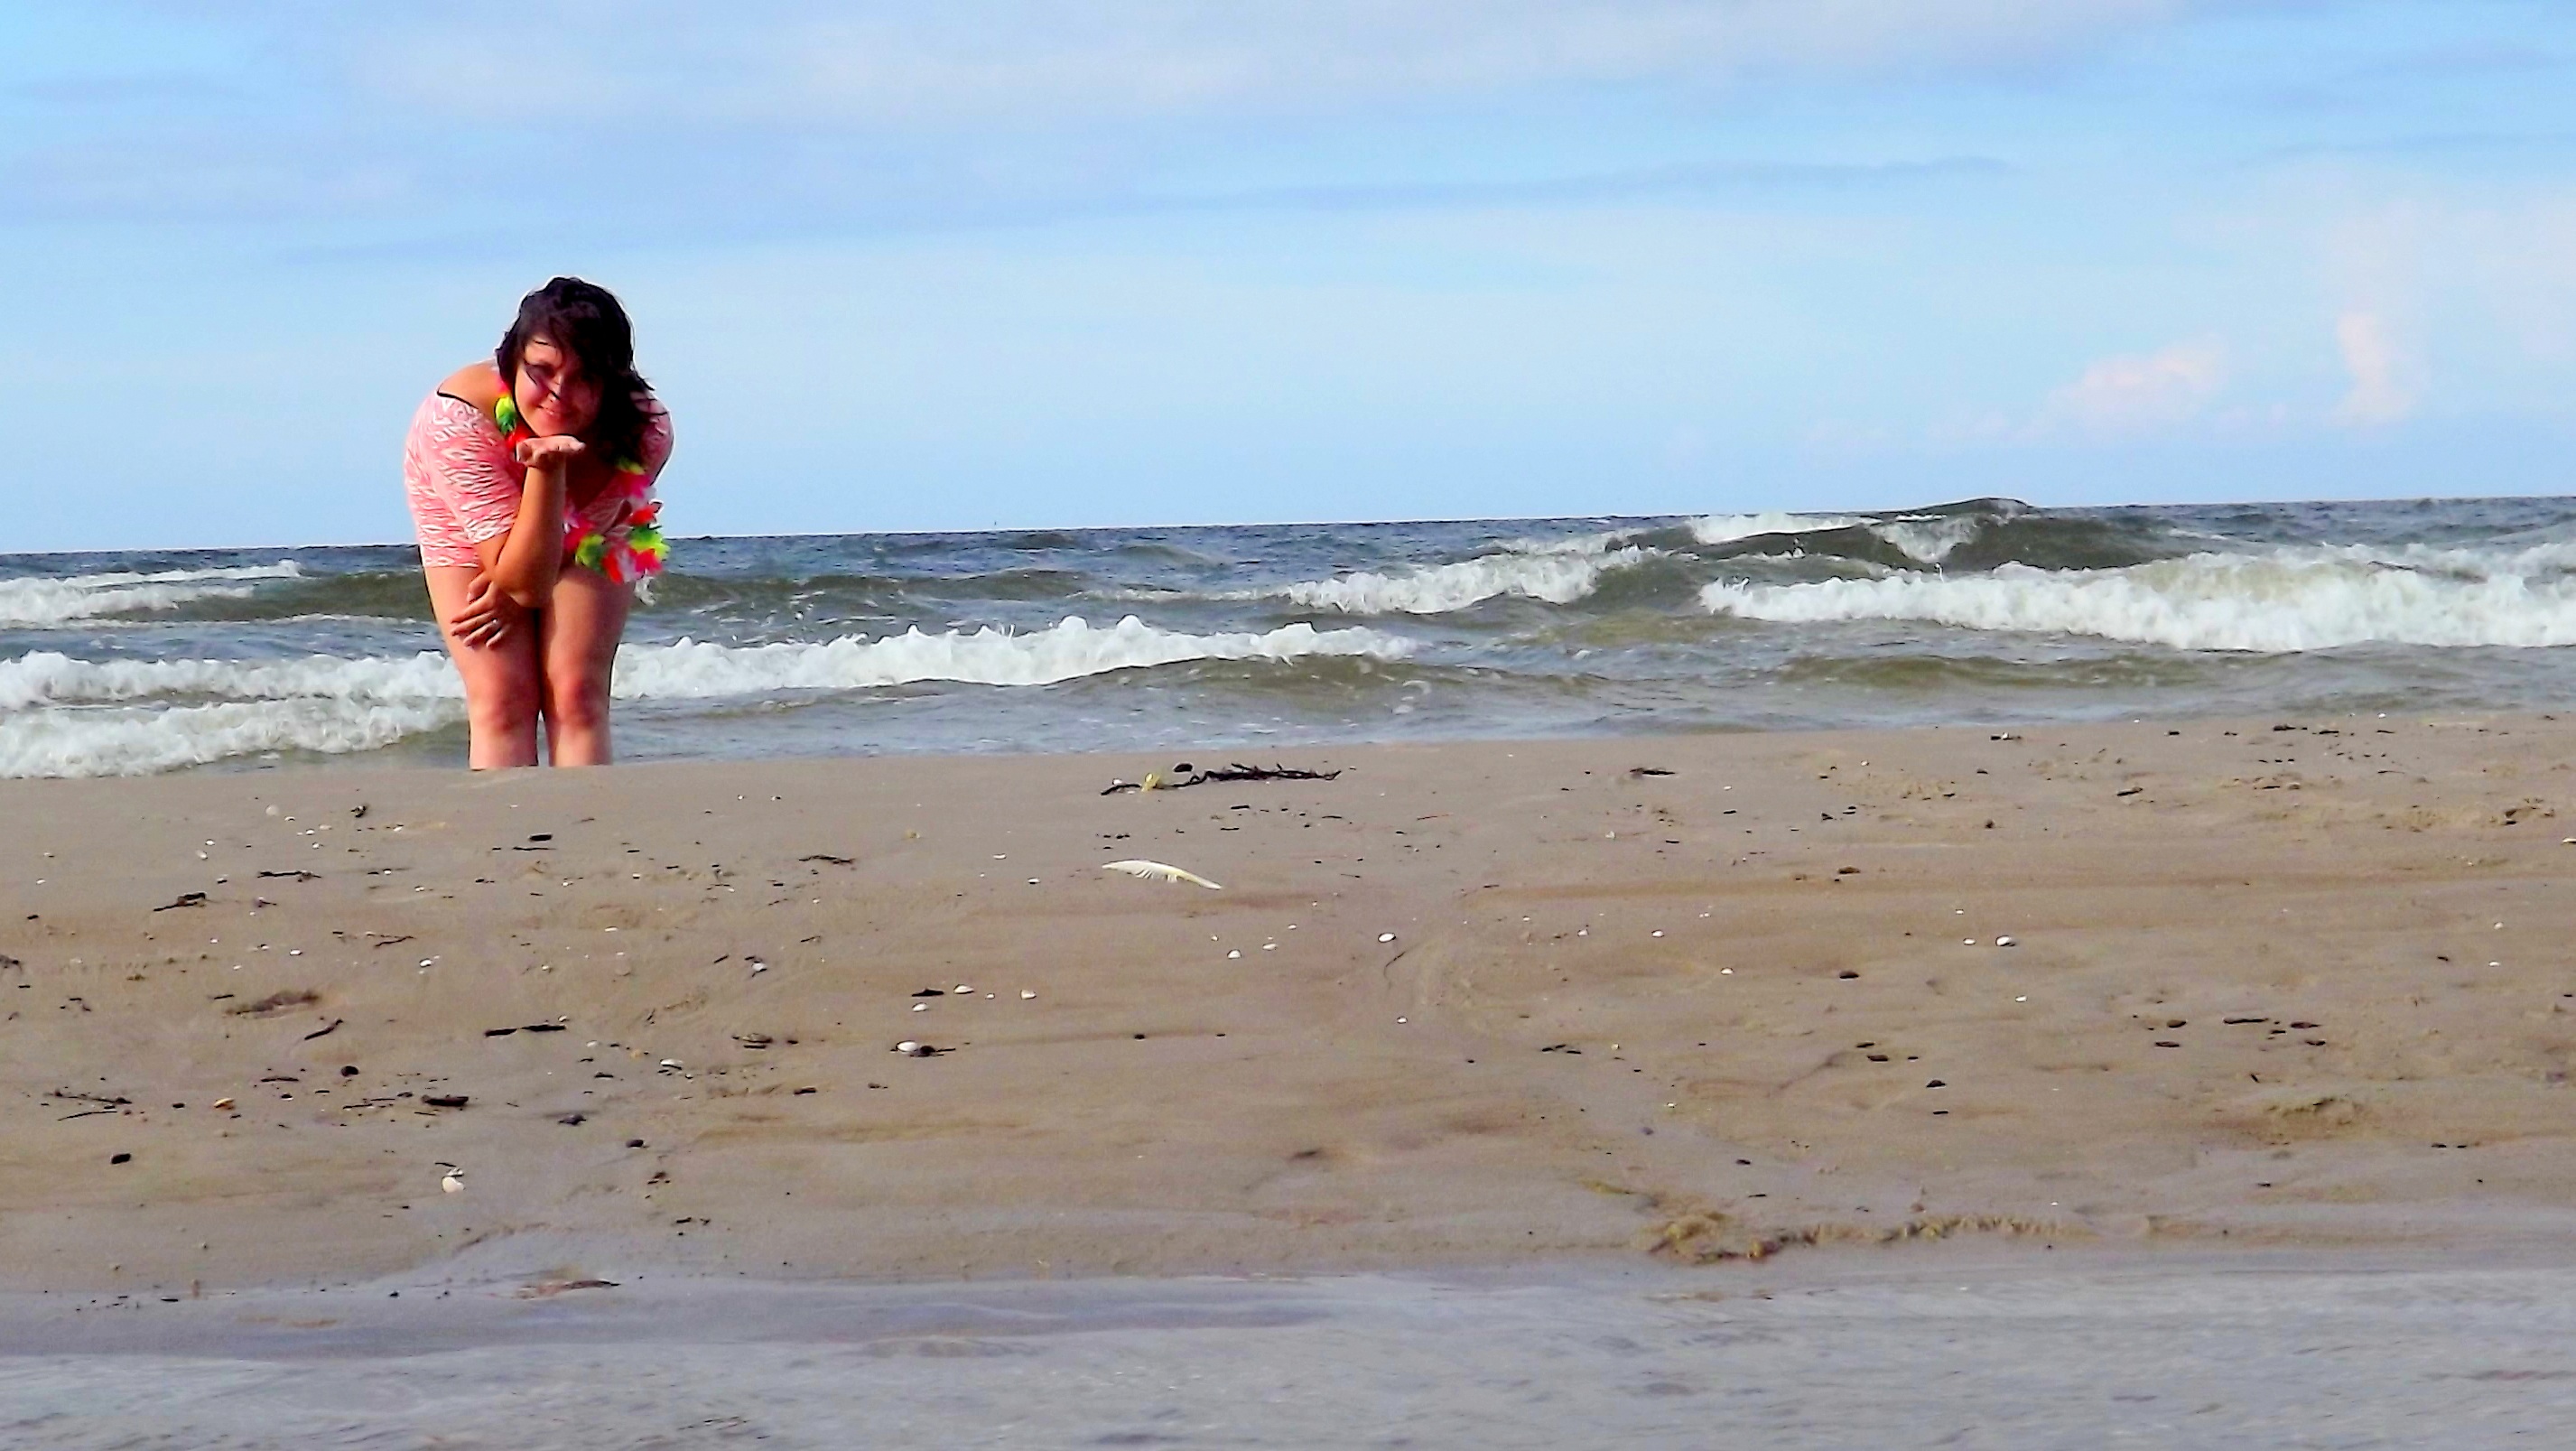
beach, sea, coast, sand, ocean, shore, wave, vacation, body of water, wind wave